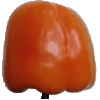
Label: Pepper Orange 1